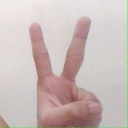
अक्षर: क